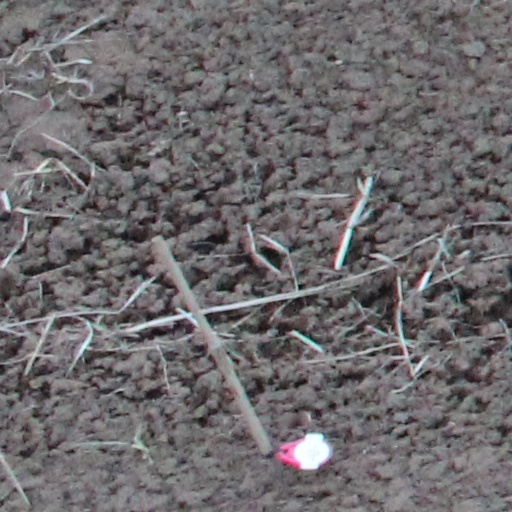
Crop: wheat